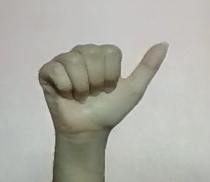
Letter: dhad